Lehmann discontinuity

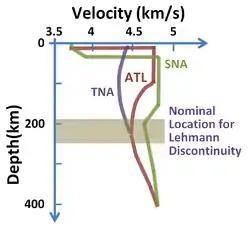
Velocity of seismic "S"-waves in the Earth near the surface in three tectonic provinces: TNA = Tectonic North America, SNA = Shield North America and ATL = North Atlantic.

The Lehmann discontinuity is an abrupt increase of "P"-wave and "S"-wave velocities at the depth of in Earth's mantle, discovered by seismologist Inge Lehmann. It appears beneath continents, but not usually beneath oceans, and does not readily appear in globally averaged studies. Several explanations have been proposed: a lower limit to the pliable asthenosphere, a phase transition, and most plausibly, depth variation in the shear wave anisotropy.